1961 Holtaheia Vickers Viking crash

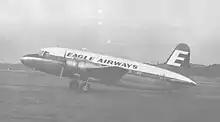
A similar Vickers Viking operated by Eagle Airways in 1960

The 1961 Holtaheia Vickers Viking crash was a controlled flight into terrain incident on 9 August 1961 at Holta in Strand, Norway. The Eagle Airways (later, British Eagle) Vickers 610 Viking 3B "Lord Rodney" was en route from London Heathrow to Stavanger Airport, Sola on an AIR Tours charter flight taking a school group for a camping holiday. The aircraft was making an instrument landing when it crashed north east of Stavanger. All 39 people on board died.